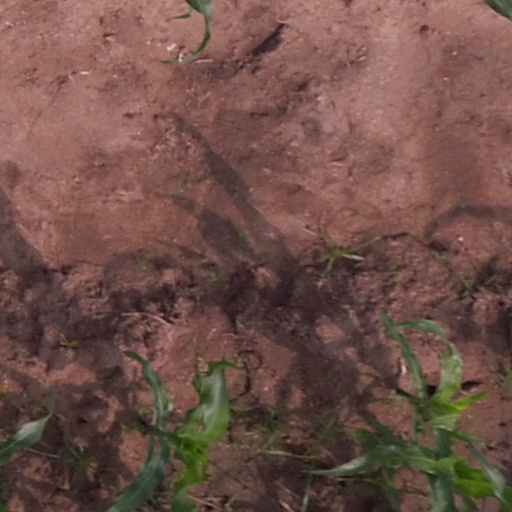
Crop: maize; corn